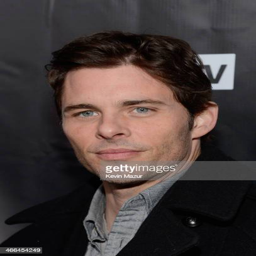
actor attends the super saturday night